Amorphous calcium carbonate

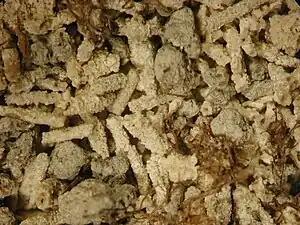
These deposits of tufa contain amorphous calcium carbonate along remains of algae and moss

Amorphous calcium carbonate (ACC) is the amorphous and least stable polymorph of calcium carbonate. ACC is extremely unstable under normal conditions and is found naturally in taxa as wide-ranging as sea urchins, corals, mollusks, and foraminifera. It is usually found as a monohydrate, holding the chemical formula CaCO·HO; however, it can also exist in a dehydrated state, CaCO. ACC has been known to science for over 100 years when a non-diffraction pattern of calcium carbonate was discovered by Sturcke Herman, exhibiting its poorly-ordered nature.